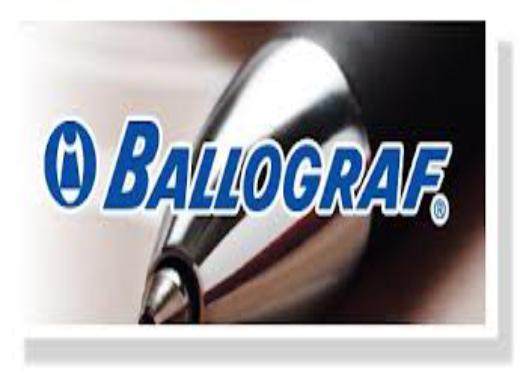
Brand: ballograf
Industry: Necessities